David Ramsbotham, Baron Ramsbotham

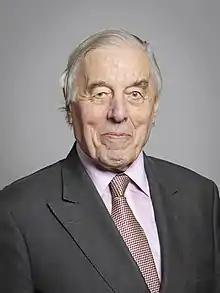
Official portrait, 2019

General David John Ramsbotham, Baron Ramsbotham, (6 November 1934 – 13 December 2022) was a British Army officer who later served as HM Chief Inspector of Prisons. He was awarded a life peerage in 2005 and later sat on the crossbenches of the House of Lords.